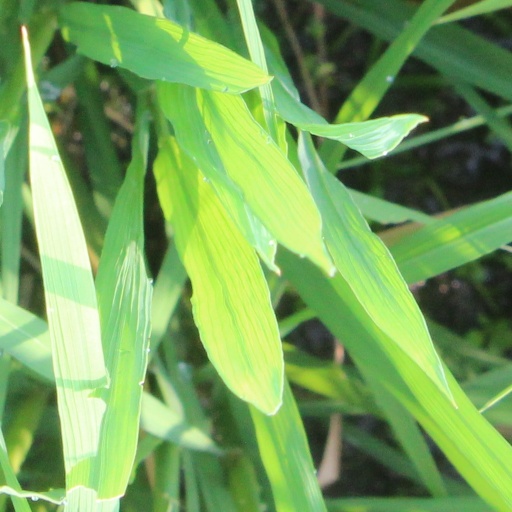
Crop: rice